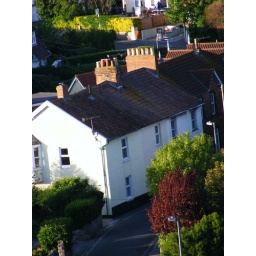
This is our house from the hill just by our house!